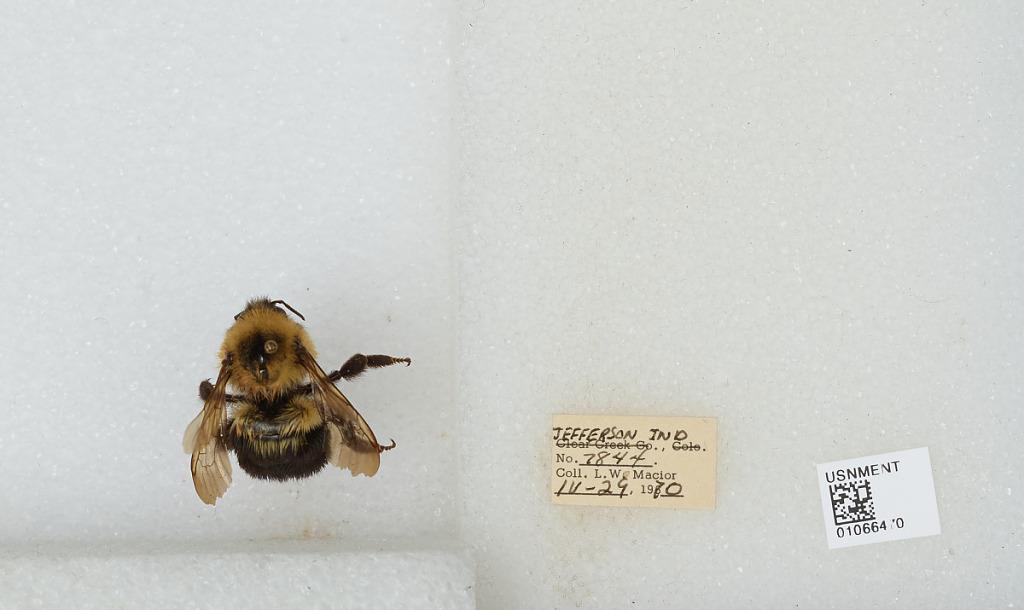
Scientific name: Bombus (Pyrobombus) bimaculatus Cresson
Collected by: L. Macior
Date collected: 1970-4-29
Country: United States
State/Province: Indiana
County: Jefferson
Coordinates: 38.775, -85.4786